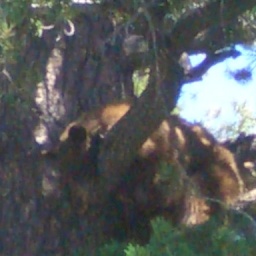
bear in tree